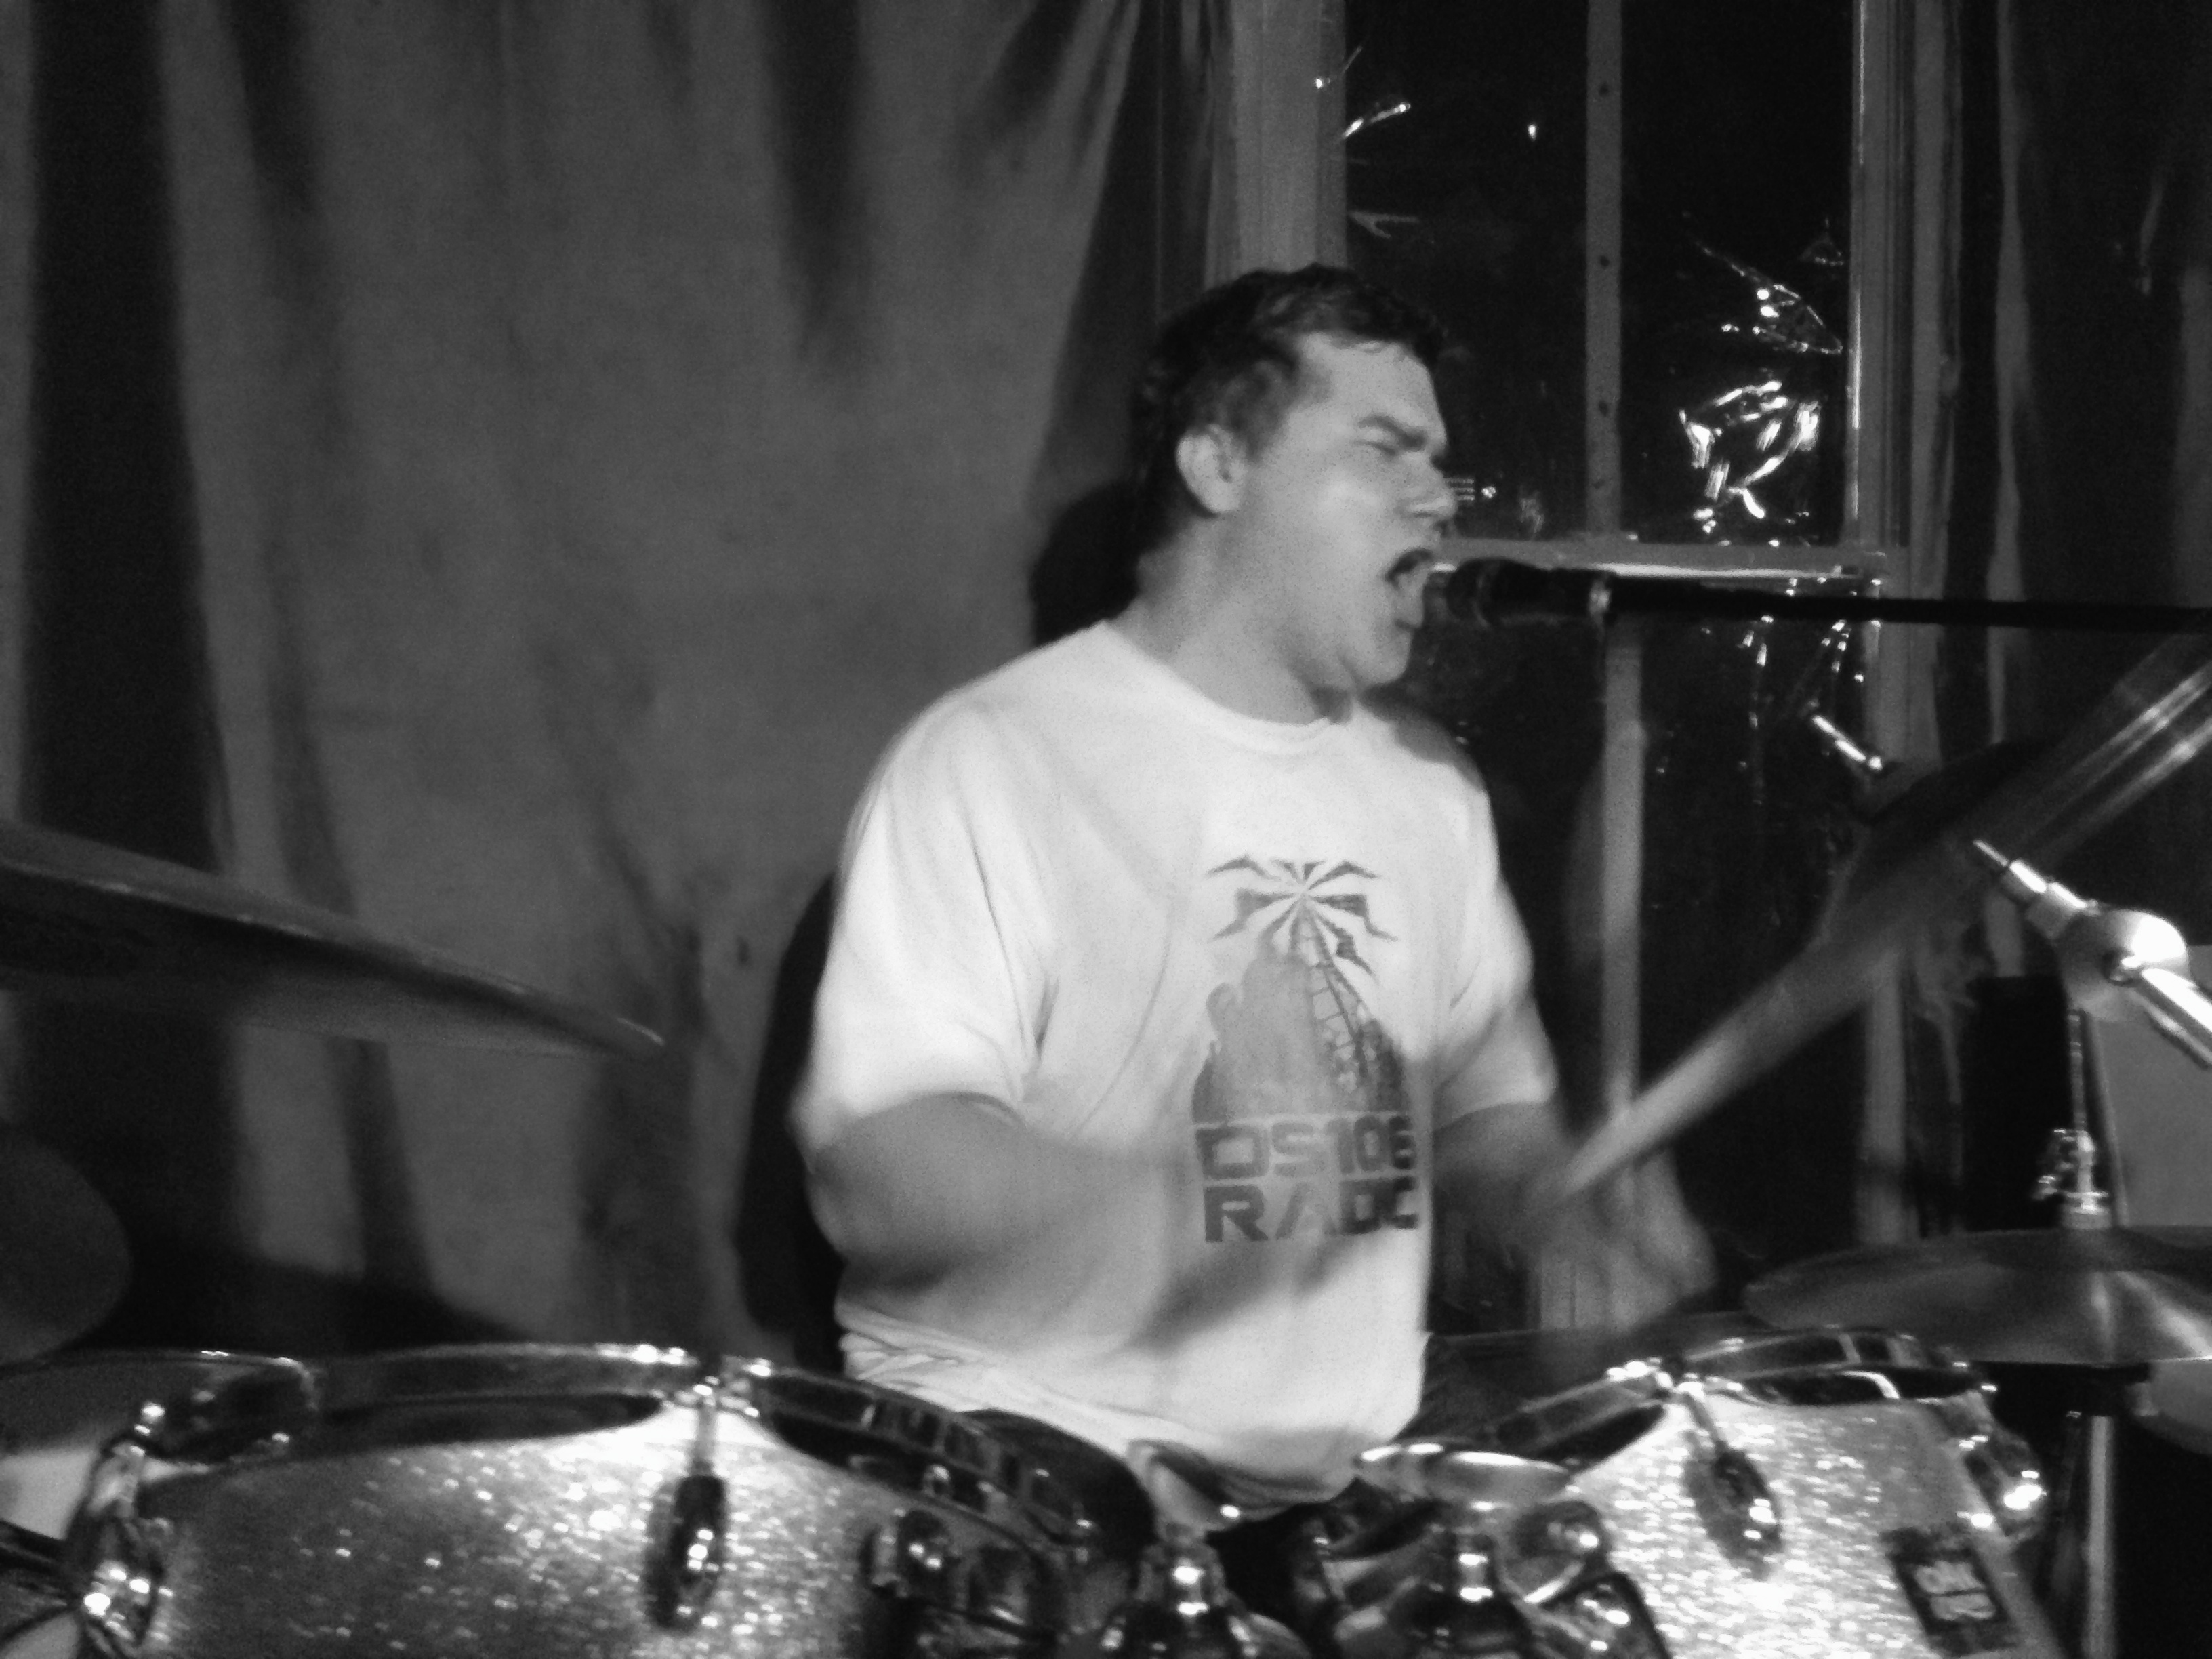
person, music, black and white, musician, monochrome, drum, musical instrument, performance, singing, guitarist, drums, drummer, entertainment, monochrome photography, skin head percussion instrument